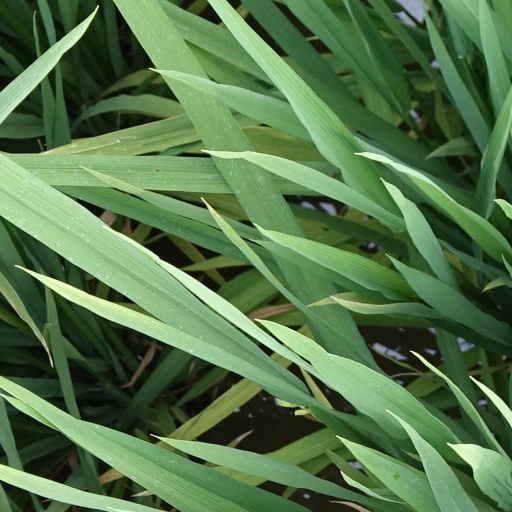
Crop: rice